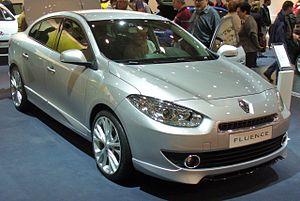
Oyak-Renault est un constructeur turc du groupe automobile Renault dont l'usine est située dans la province de Bursa depuis 1969. Il fabrique les modèles Renault Symbol.Thalia est utilisé à la place de Clio en général à l'exportation dans les ex pays de l'est, Renault Clio III et Renault Clio IV, Renault Fluence, Renault Mégane et la nouvelle voiture électrique Renault Fluence Z.E.. La capacité maximale de production de l'usine est 360 000 voitures et 450 000 moteurs par année. Le président-directeur général de Oyak-Renault est Ales Bratoz depuis le 1ᵉʳ octobre 2013, succédant à Tarık Tunalıoğlu.